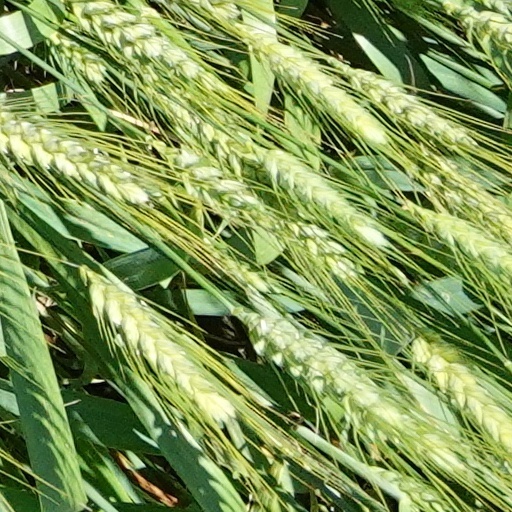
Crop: wheat